Government of Camden, New Jersey

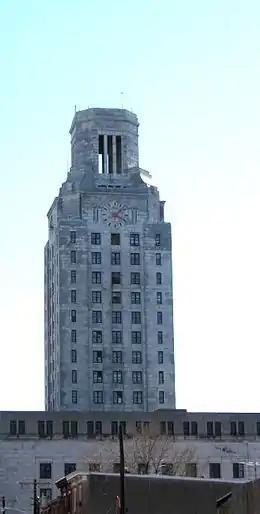
Camden's City Hall opened in 1931.

Since July 1, 1961, the city has operated within the Faulkner Act, formally known as the Optional Municipal Charter Law, under a Mayor-Council form of government. The city is one of 71 municipalities (of the 564) statewide that use this form of government. The governing body is comprised of the Mayor and the City Council, with all members elected in partisan voting to four-year terms of office on a staggered basis. The Mayor is directly elected by the voters. The City Council includes seven council members. Since 1994, the city has been divided into four council districts, with a single council member elected from each of the four districts and three council members being elected at-large; previously, the entire council was elected at-large. The four ward seats are up for election at the same time and the three at-large seats and the mayoral seat are up for election together two years later. For three decades before 1962 and from 1996 to 2007, Camden's municipal elections were held on a non-partisan basis; since 2007, the elections have been partisan.